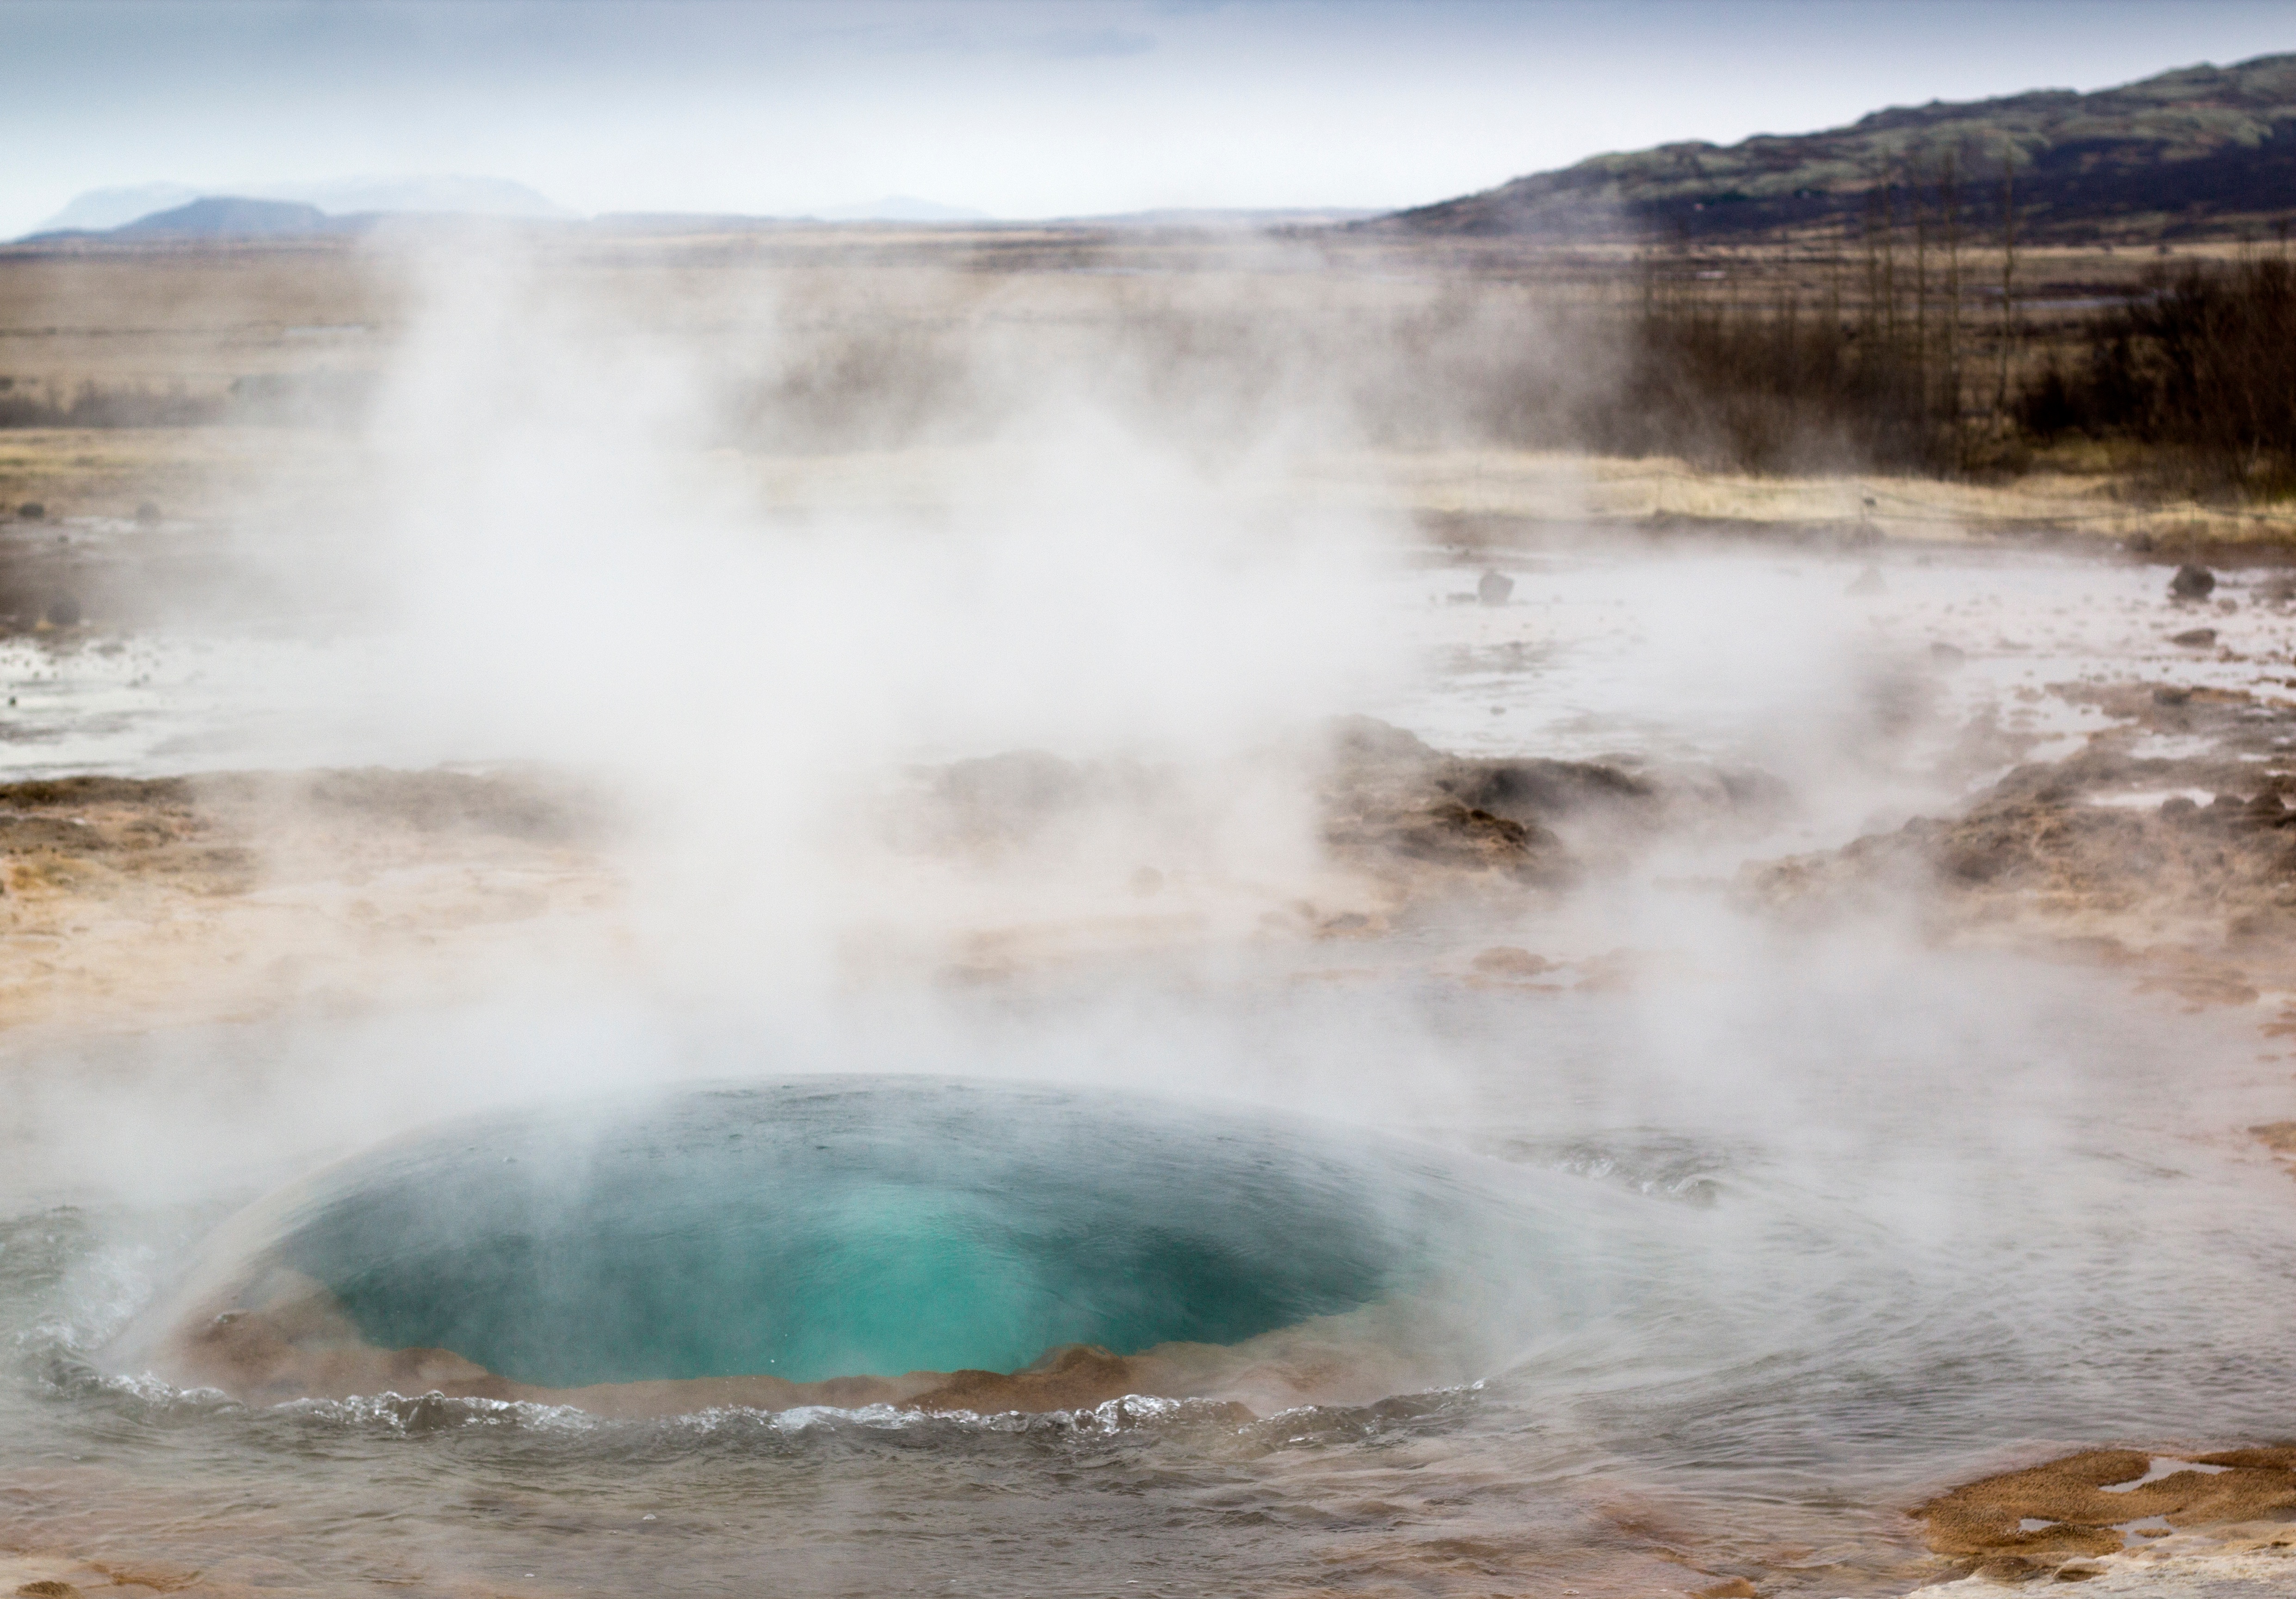
spring, rapid, body of water, geyser, water feature, landform, geographical feature, atmospheric phenomenon